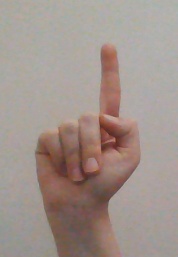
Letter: bb